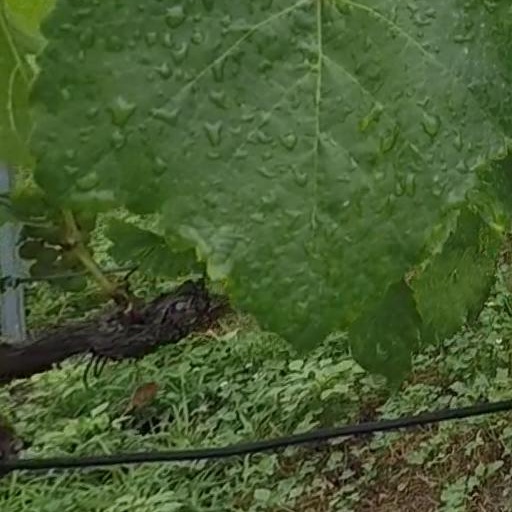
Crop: grape